Multiple patterning

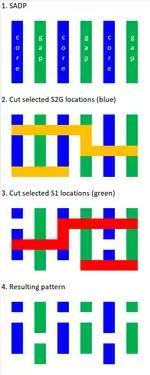
SADP with self-aligned blocking/cutting. Self-aligned blocking or cutting allows lines to be divided into two colors, due to the use of two different materials of different etch selectivity. Only lines of one color may be cut by a given mask exposure.

Tilted ion implantation was proposed in 2016 by the University of Berkeley as an alternative method of achieving the same result as spacer patterning. Instead of core or mandrel patterns supporting deposited spacers, an ion masking layer pattern shields an underlying layer from being damaged by ion implantation, which leads to being etched away in a subsequent process. The process requires the use of angled ion beams which penetrate to just the right depth, so as not to damage already processed layers underneath. Also, the ion masking layer must behave ideally, i.e., blocking all ions from passing through, while also not reflecting off the sidewall. The latter phenomenon would be detrimental and defeat the purpose of the ion masking approach. Trenches as small as 9 nm have been achieved with this approach, using 15 keV Ar+ ion implantation at 15-degree angles into a 10 nm thermal SiO masking layer. A fundamental aspect of this approach is the correlation between damage width and damage pitch; both widen at the same time for fixed ion mask height and ion beam angle.